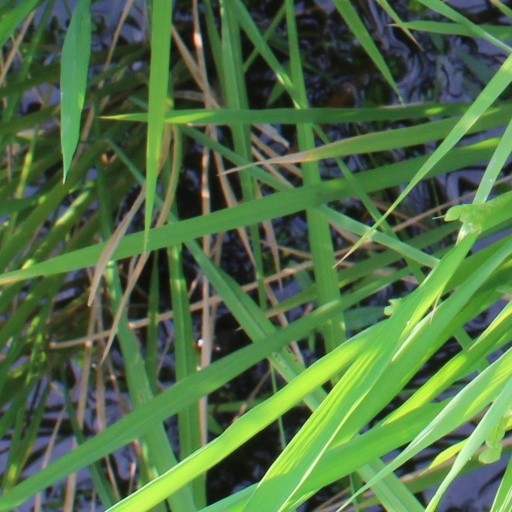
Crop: rice